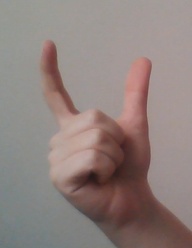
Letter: nun